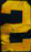
Number: 2